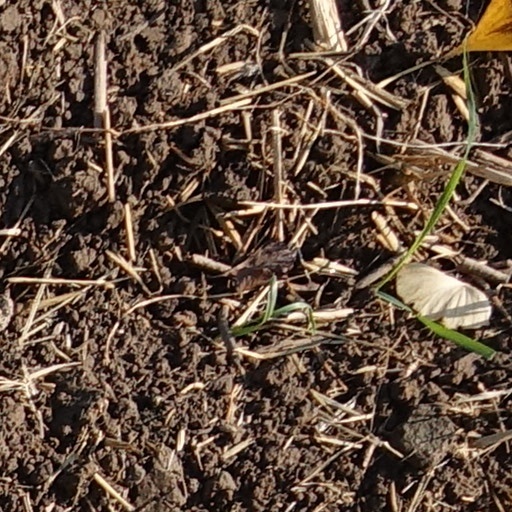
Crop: wheat